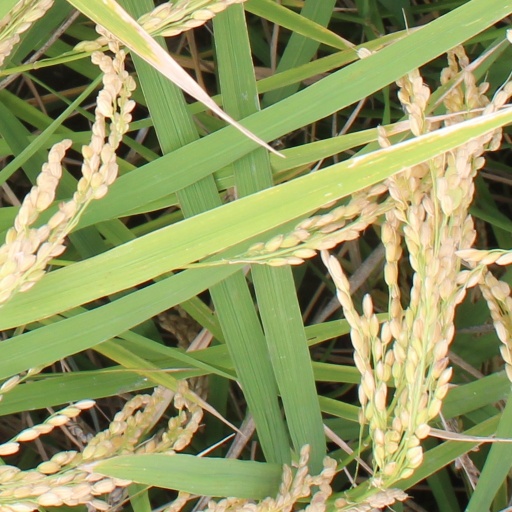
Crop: rice